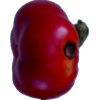
Label: red_pepper